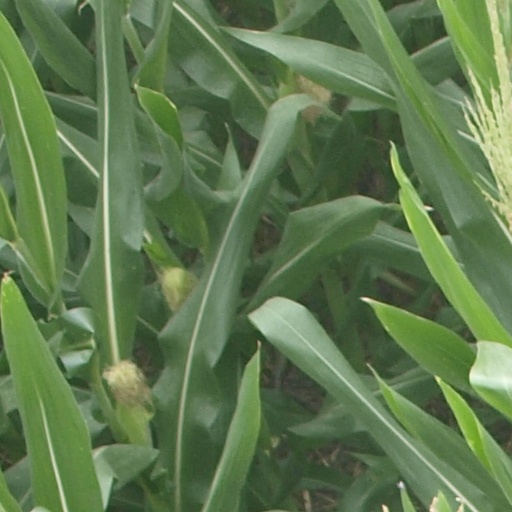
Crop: maize; corn